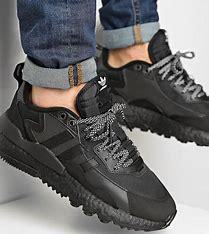
Brand: adidas
Model: Nite Jogger Athletic